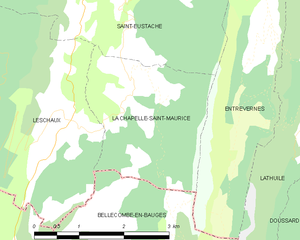
Carte des communes françaises La Chapelle-Saint-Maurice